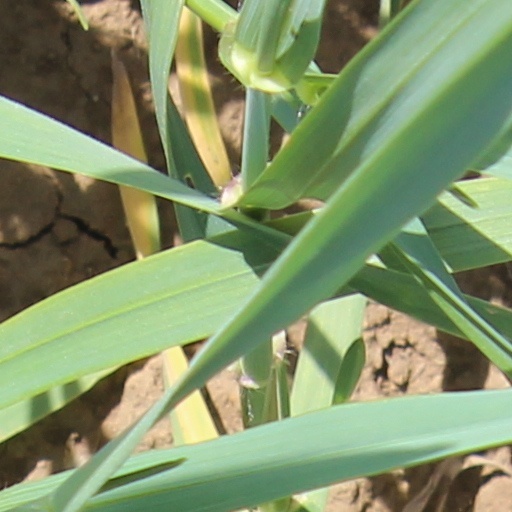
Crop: wheat